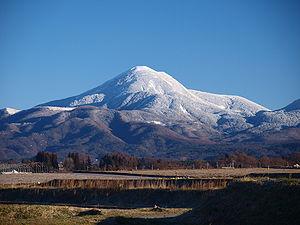
Le mont Tateshina également appelé Suwa Fuji est un volcan complexe situé à la limite des municipalités de Chino et de Tateshina dans la préfecture de Nagano au Japon. Culminant à 2 530 m d'altitude, le Tateshina-yama est une des 100 montagnes célèbres du Japon.